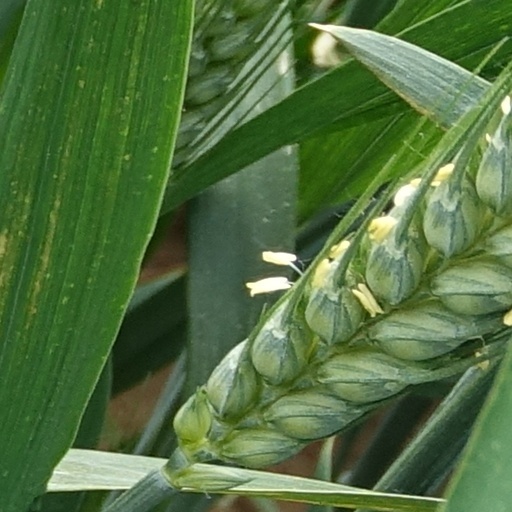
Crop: wheat